Shorty (crater)

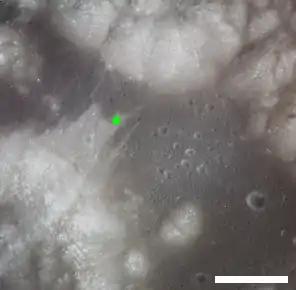
Location of Shorty crater in Taurus-Littrow Valley. South Massif is at lower left, North Massif is at top center, and Sculptured Hills are at upper right. Scale bar is 5 km

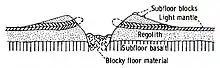
Schematic cross section through Shorty crater with vertical scale exaggerated

Shorty is a feature on the Moon, an impact crater in the Taurus–Littrow valley. Astronauts Eugene Cernan and Harrison Schmitt visited it in 1972, on the Apollo 17 mission. It is the location of the famous "orange soil", which geologists believe to be small bits of rapidly-cooled molten rock ejected in a lava fountain. It is about in diameter and up to deep.